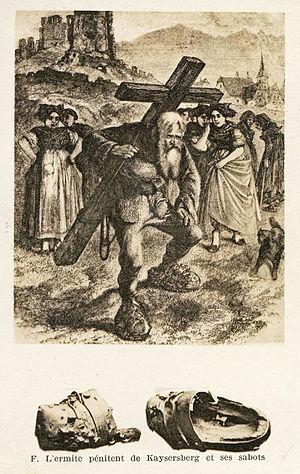
L'ermite pénitent de Kaysersberg et ses sabots
Léonard Willenecker, né le 24 novembre 1688 à Nambsheim et mort le 26 avril 1761 à Kaysersberg, est un ermite alsacien, plus connu sous l'appellation « pénitent de Kaysersberg », qui, lorsqu'il se retira à l'ermitage du Rehbach, près de Kaysersberg, en 1719, aurait porté, en signe de pénitence, une lourde croix et des sabots de fer.